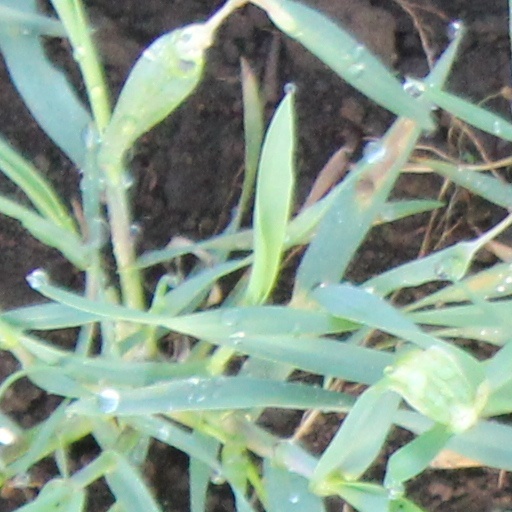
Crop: wheat